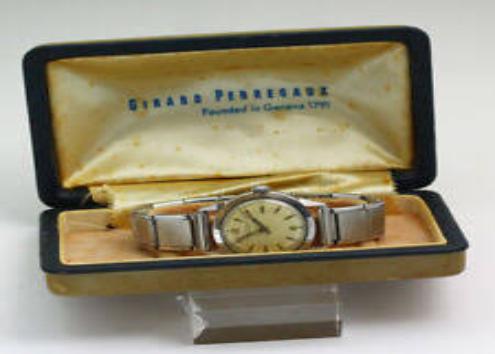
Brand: girard-perregaux
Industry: Electronic